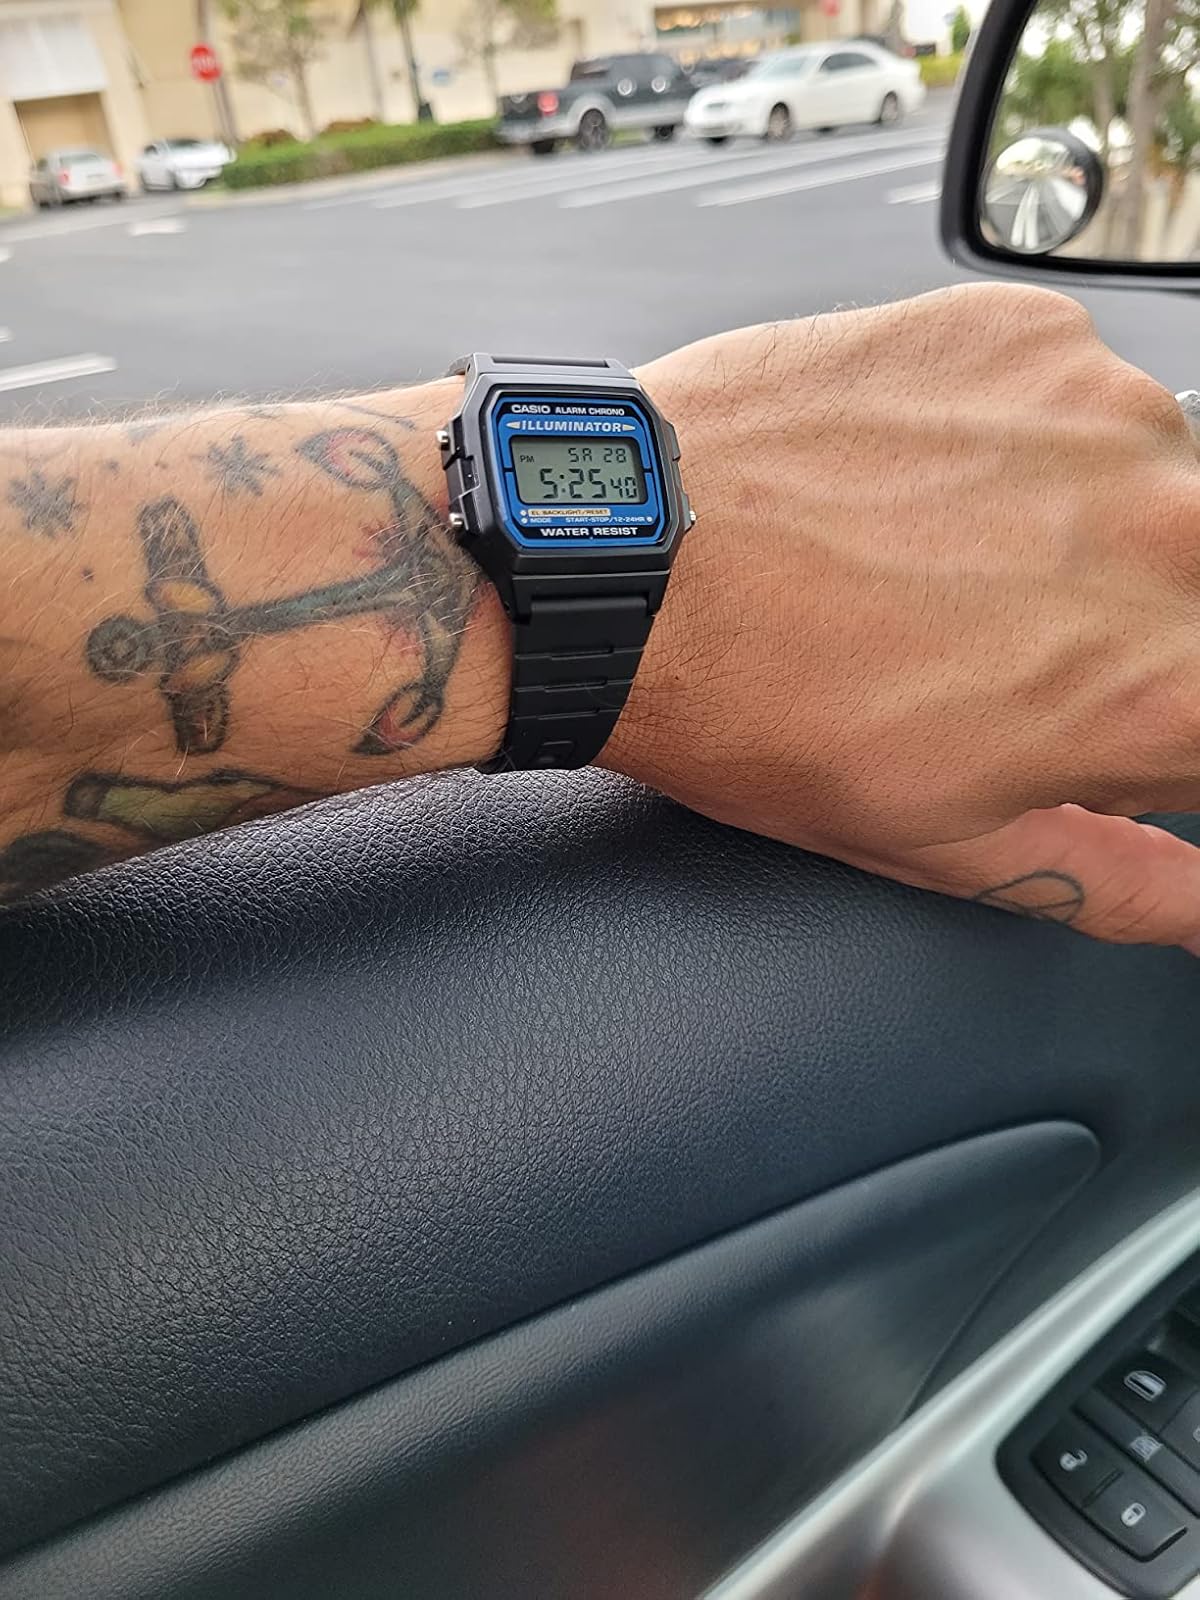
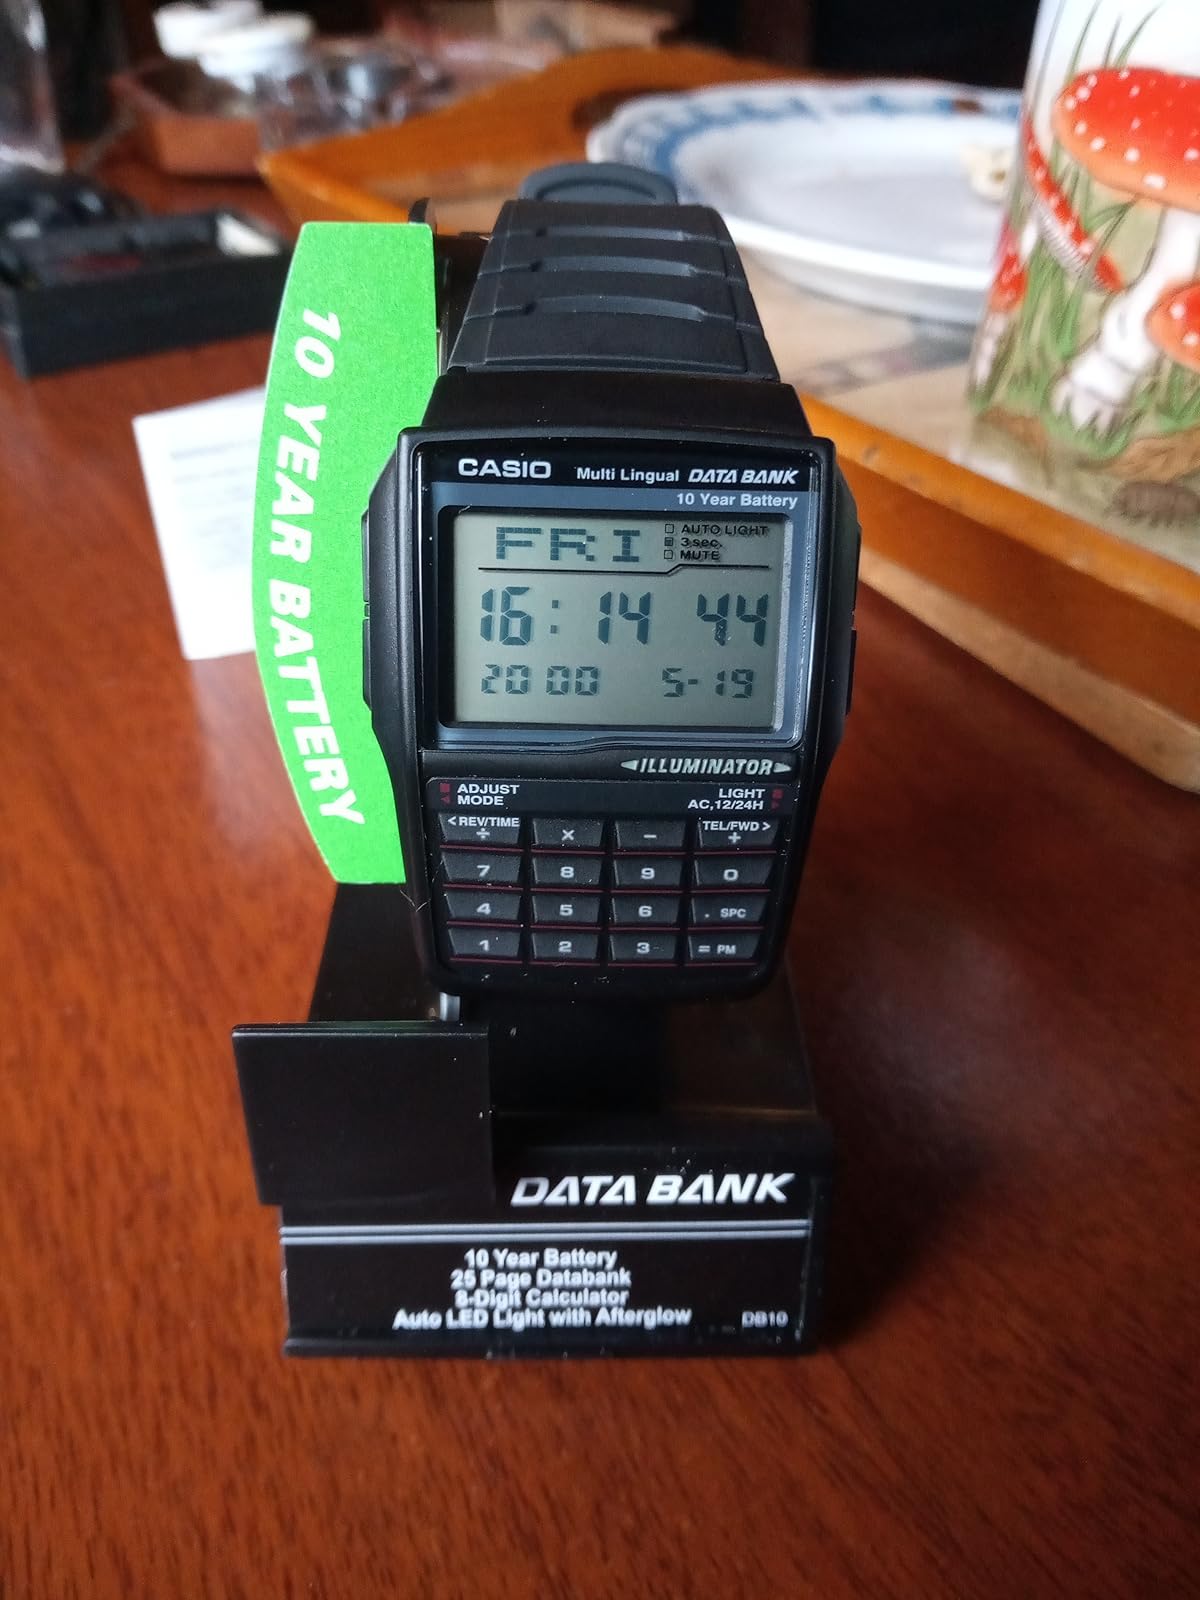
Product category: accessories_watch
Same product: no